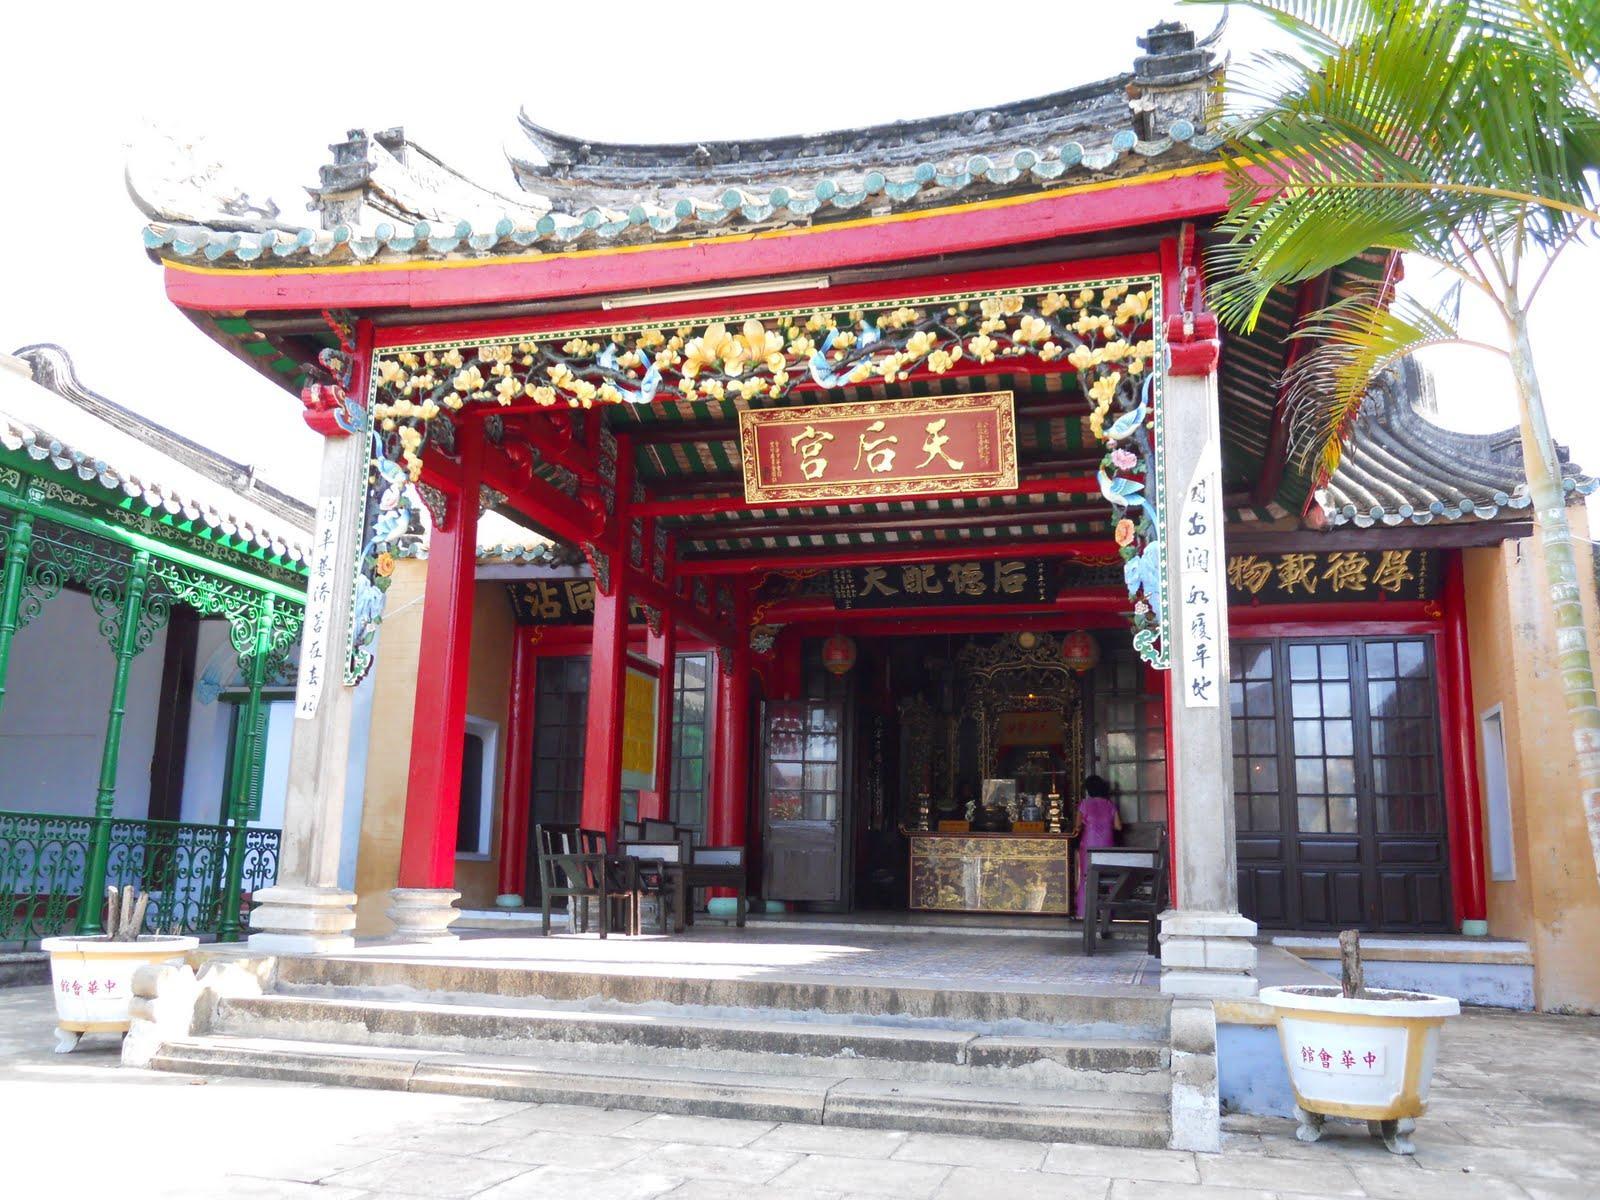
có một nhà thờ xuất hiện ở trong bức ảnh